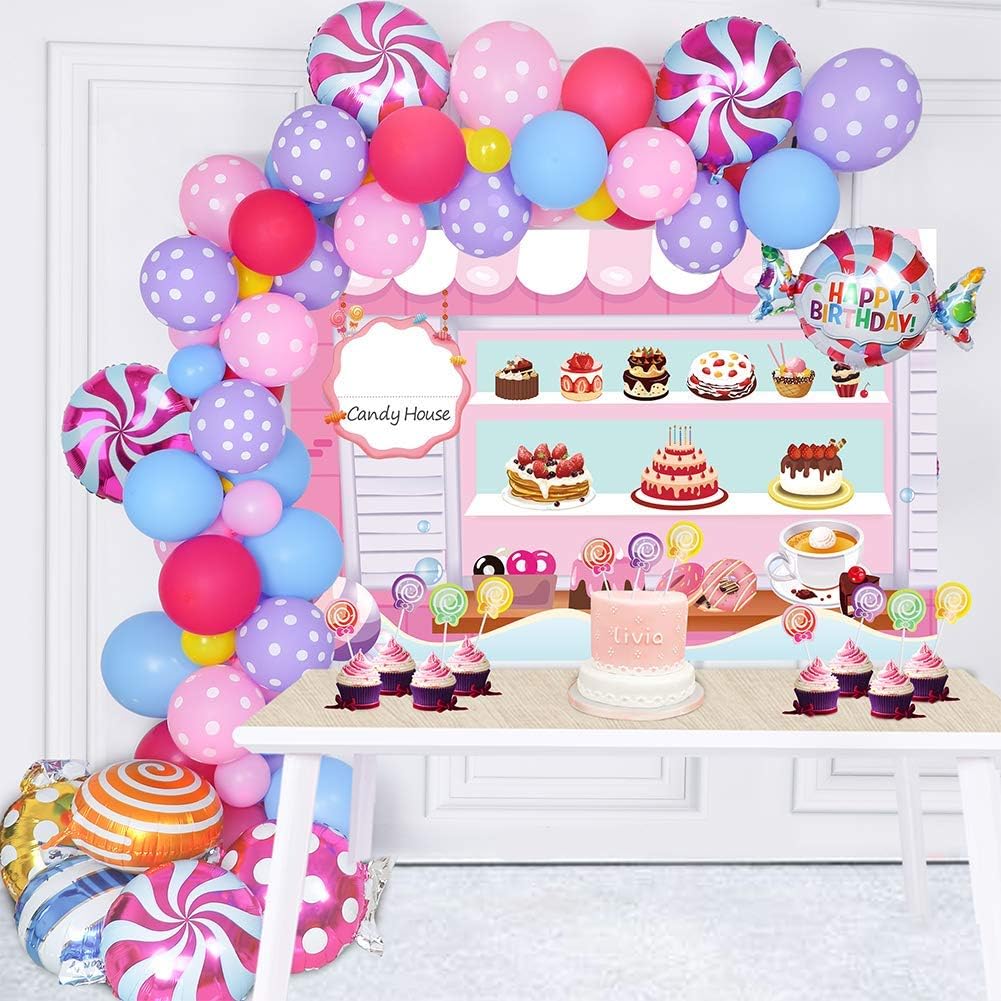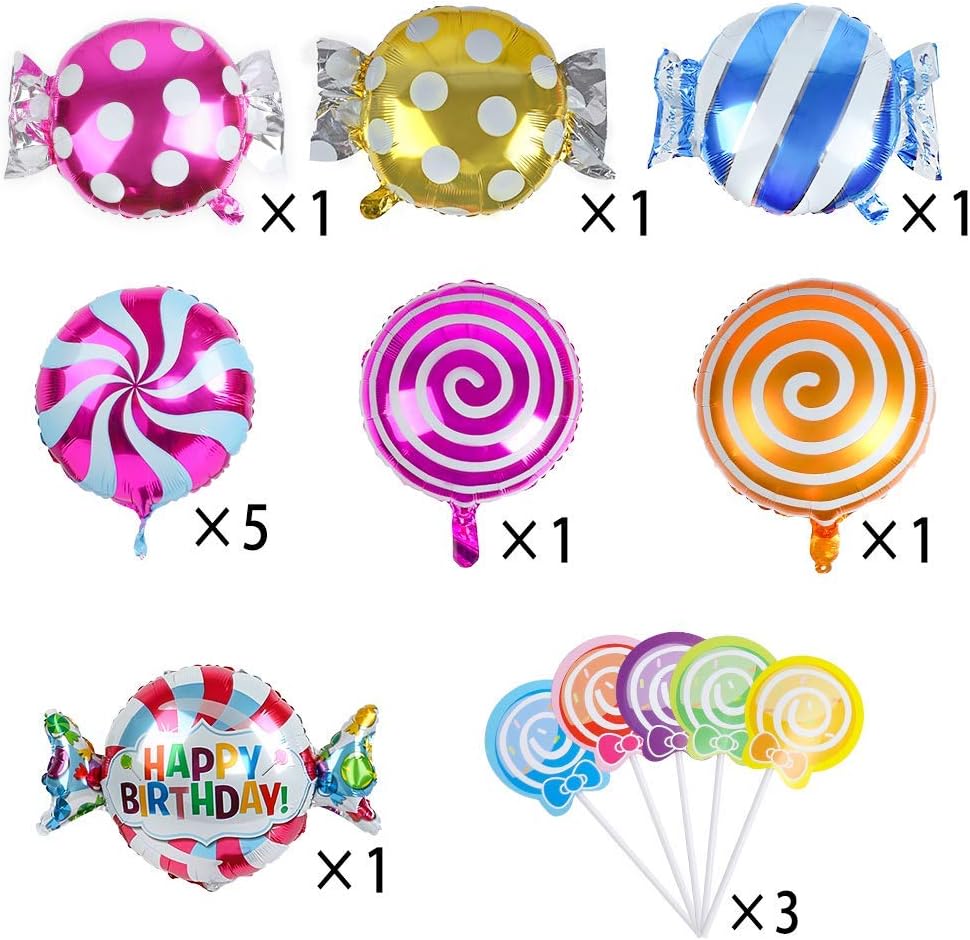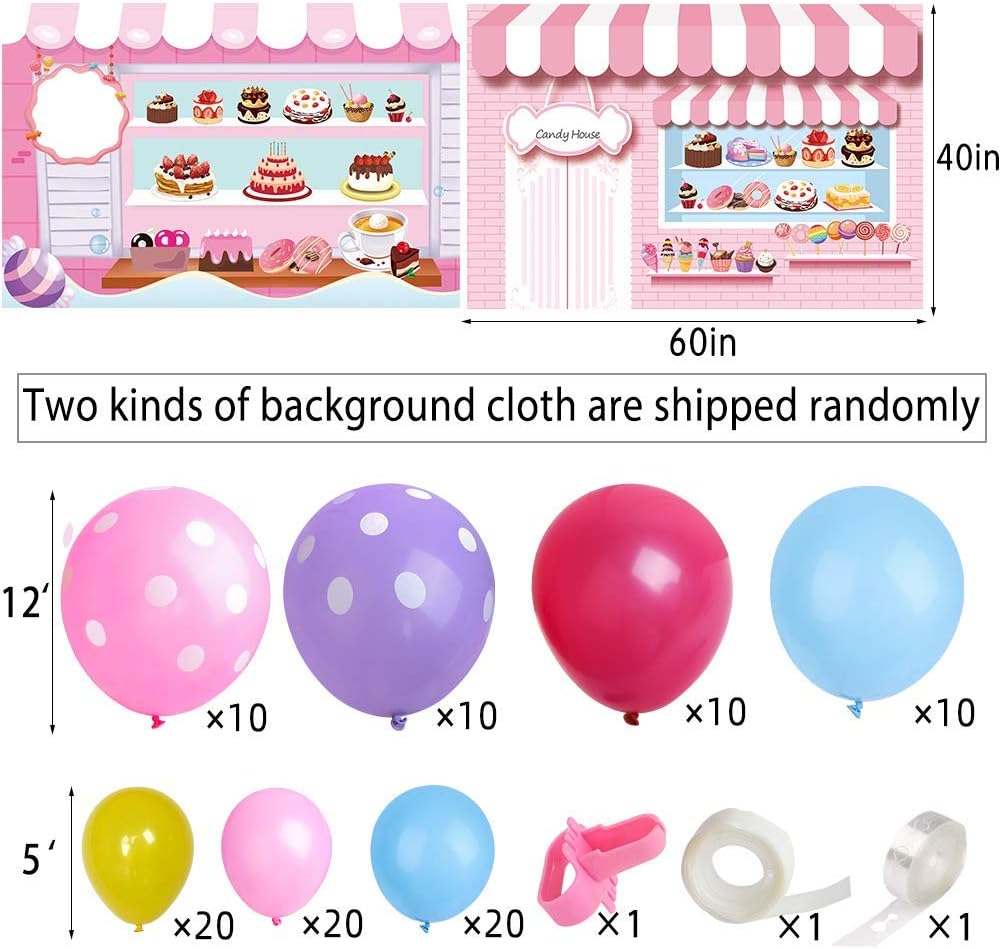
128 Pack Candy Party Decorations Set - Candy Backdrop Lollipop Balloon Cupcake Topper Party Latex Balloon Garland Arch for Christmas Candyland Birthday Decor Baby Shower Supplies
Category: Toys & Games
Create a sweet candy day to anyone you cherish. Balloons are the necessary element for a party or a event, perfect added party joy for a little girl’s sweet Themed birthday party. candy garland christmas decorations/ lollipop party favors/ candy table supplies/ candy themed party supplies decorations
Features: Package Includes: 1pcs candyland backdrop; 40pcs 12'' latex balloons- 10 pink dot, 10 purple dot, 10 blue, 10 rose red; 60pcs 10‘’ latex balloons- 20 hot pink, 20 yellow, 20 light blue; 2pcs lollipop balloons, 1pcs candy balloon, 5pcs windmill balloons, 1pcs red dot balloons; 15pcs candy cupcake toppers; 1 roll of 16ft arch balloon strip tape; 1pcs balloon tying tools; 1 roll of 100 dot glue | Candyland Backdrop For Girl: Candy Lollipop photography backdrop is about 60‘’x40‘’ (1.5m width x 1m height) and with two different image sent by random. High-resolution digital print with eye-catching details and lifelike colors. Perfect backdrop to decorate your sweet party, surely will be a great hit in your lovely party. | Candy Elements: full of candy wonderland atmosphere, this candy theme decoration is lovely, contains different adorable lollipop signs patterns. These cute sweet candy balloons will take kids enter into a candy world. | Sweet Candy Balloon Arch Ideas: Throw a yummy and sweet party for your love. The candy balloons garland kit combined with windmill lollipop folil balloons and candy color latex balloons, surely be a huge blaster in your party or big day! | For All Occasions: perfect candy theme decorations for candyland birthday party, wedding, christmas decorations, christmas home party, christmas yard decorations, sweet candy shop party, candy baby shower, donut party, candy land decoration, candy game, candy ornament for girls kids